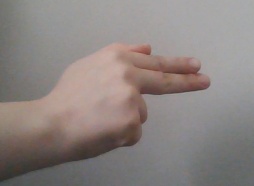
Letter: ghain